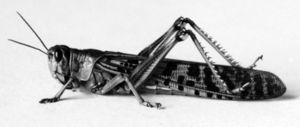
L'infestation de criquets pèlerins en Syrie en 1915 est survenue de mars à octobre 1915 lors de laquelle des essaims de criquets ont dépouillé presque toutes les végétations de la Palestine, du mont Liban et de la Syrie. Cette infestation a gravement compromis l'approvisionnement alimentaire déjà épuisé de la région et a accentué la misère de tous les Jérusalemites.